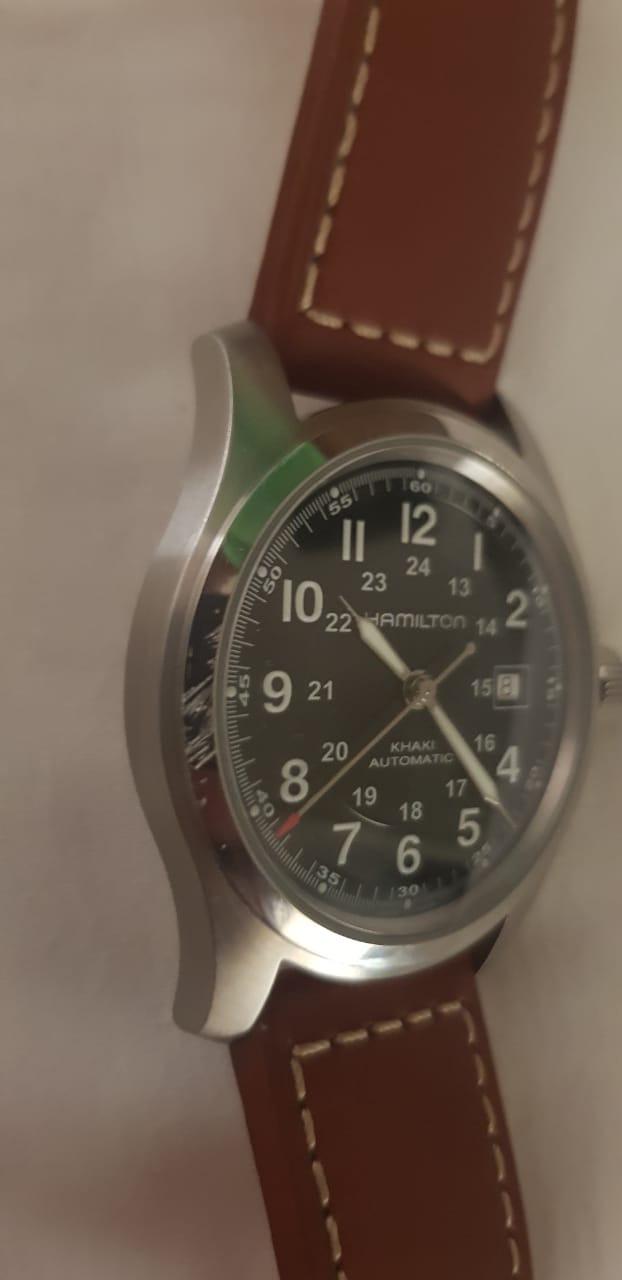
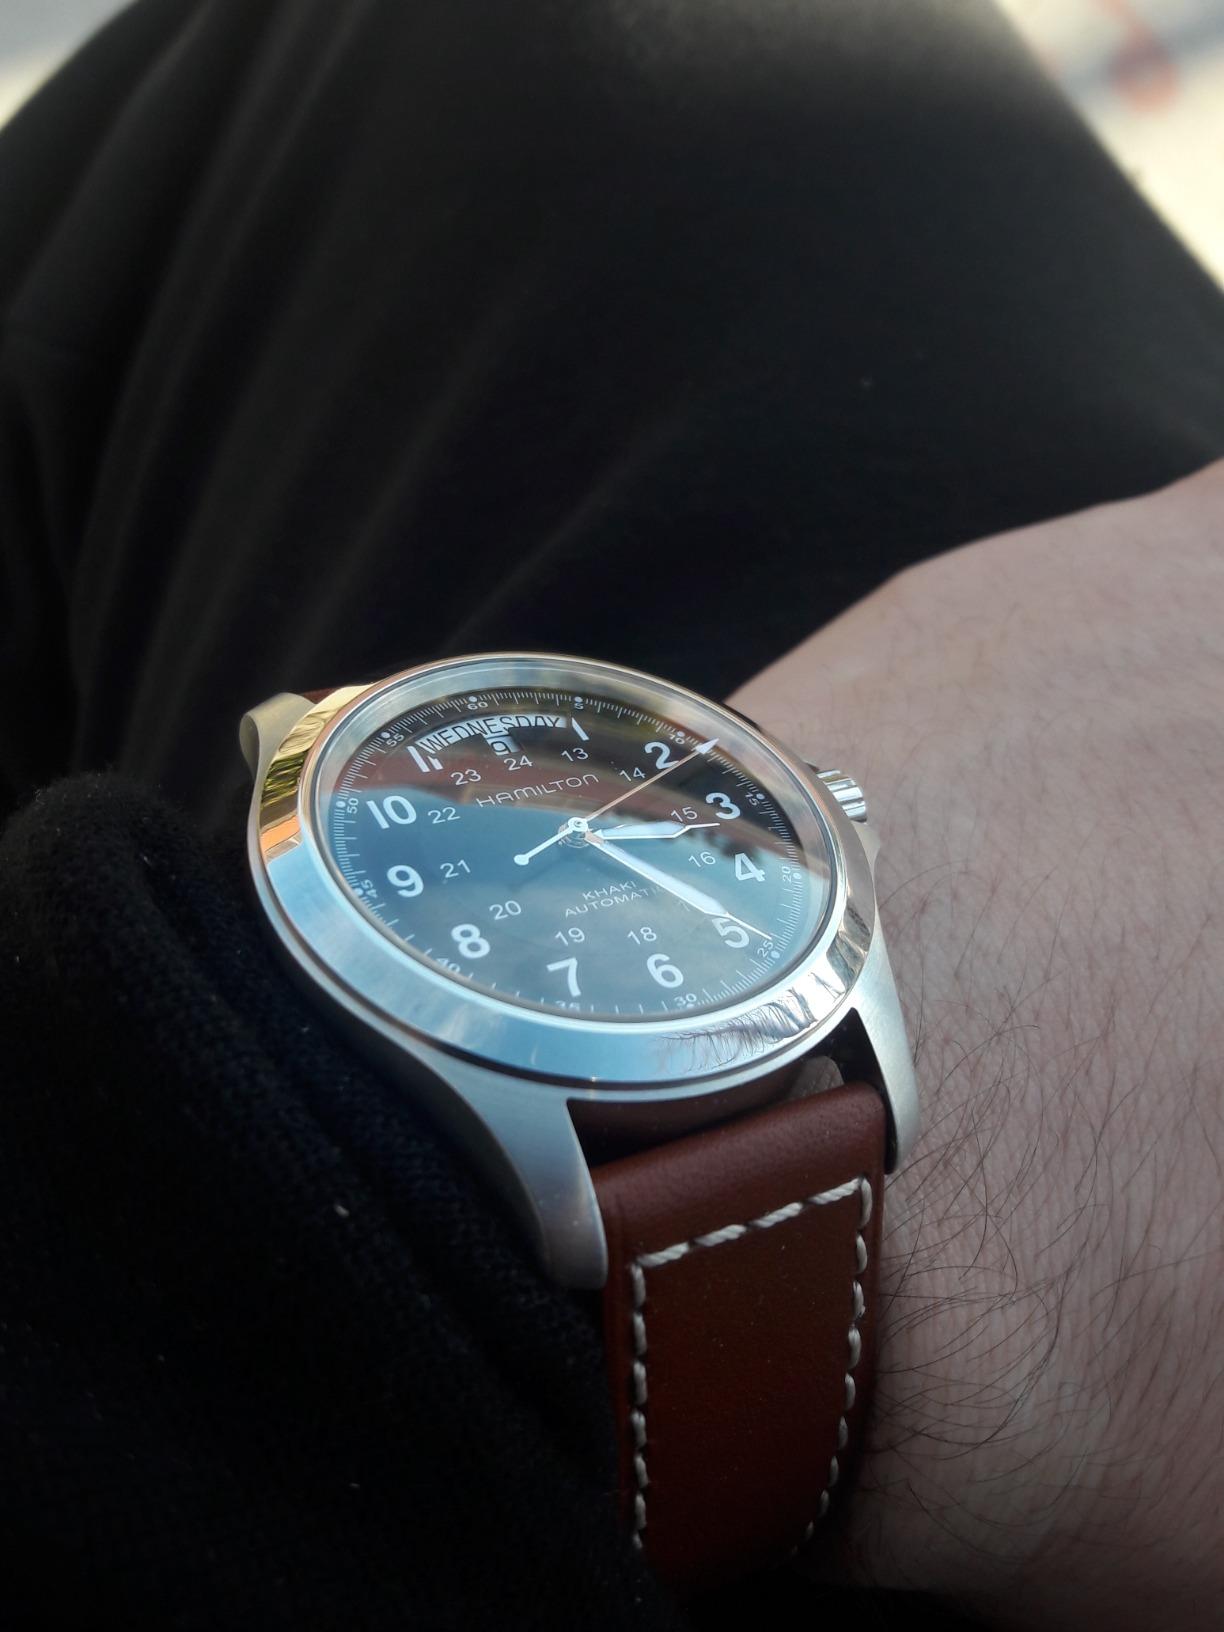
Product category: accessories_watch
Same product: no